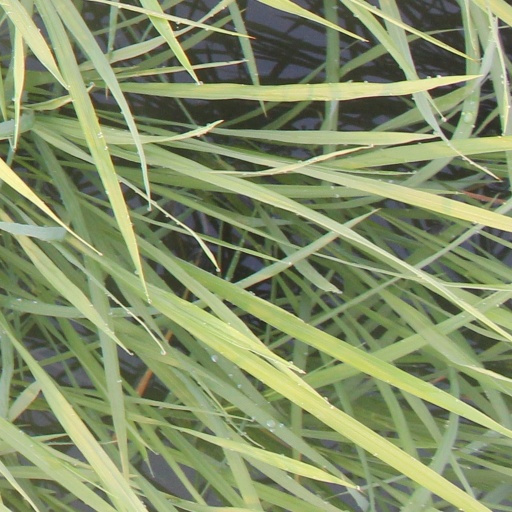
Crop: rice